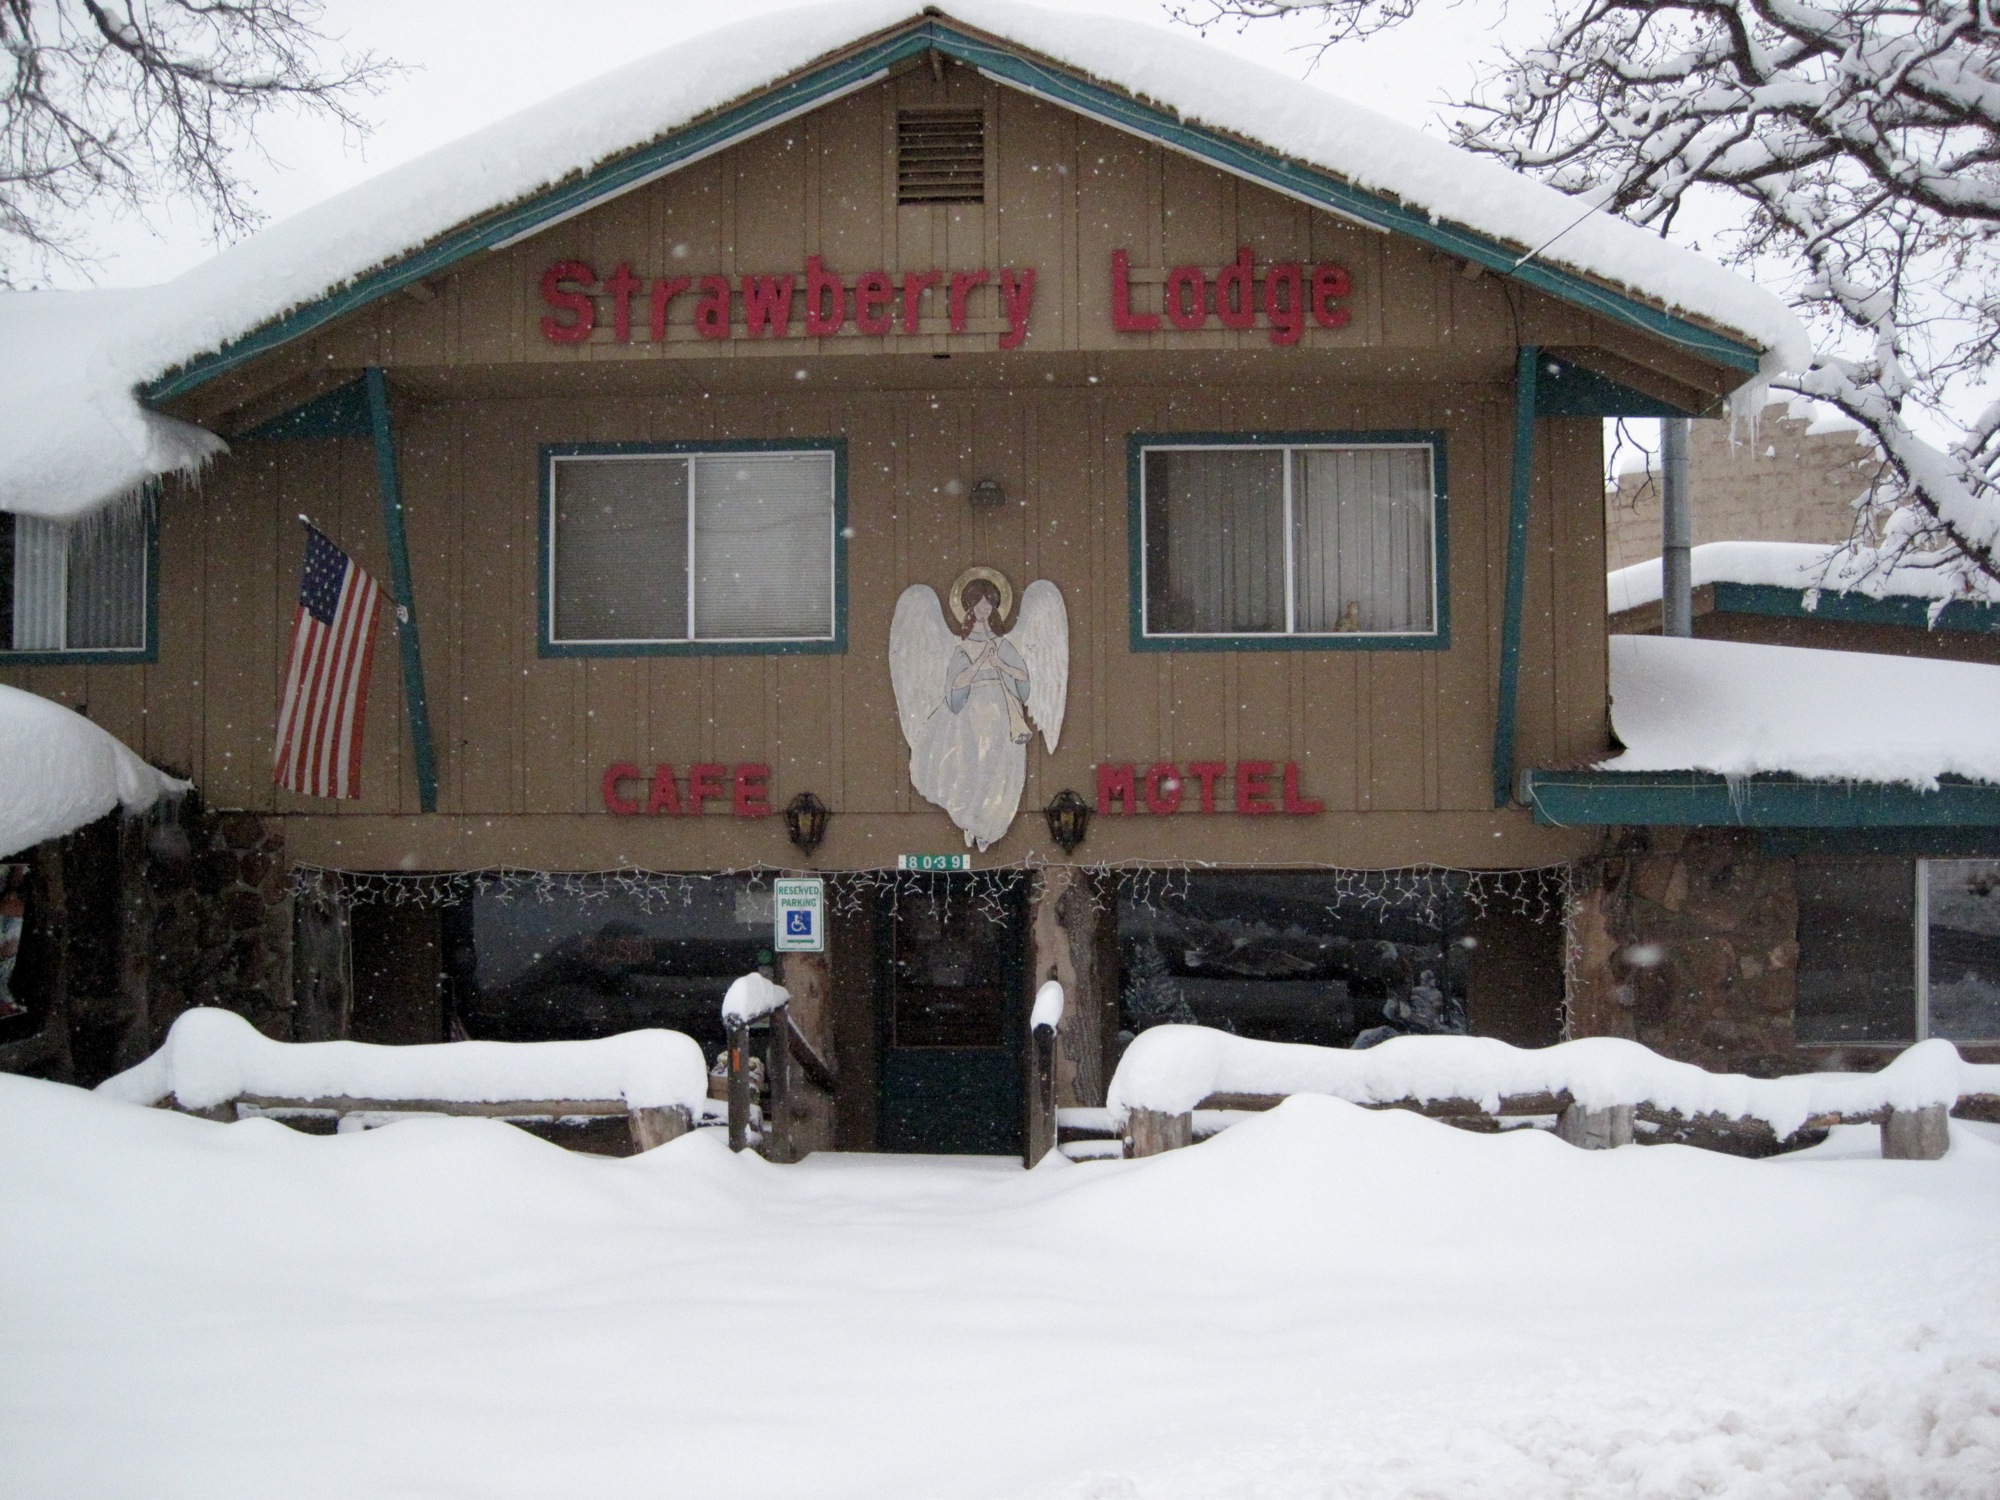
snow, winter, house, home, weather, season, blizzard, winter storm, sugar house